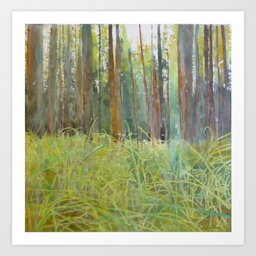
playing in the grass art print by - $14.56